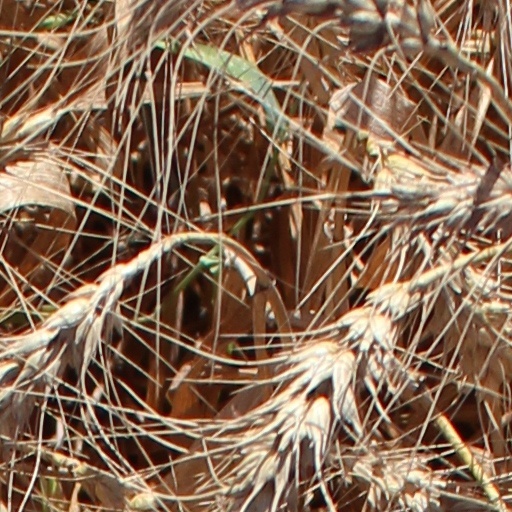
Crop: wheat